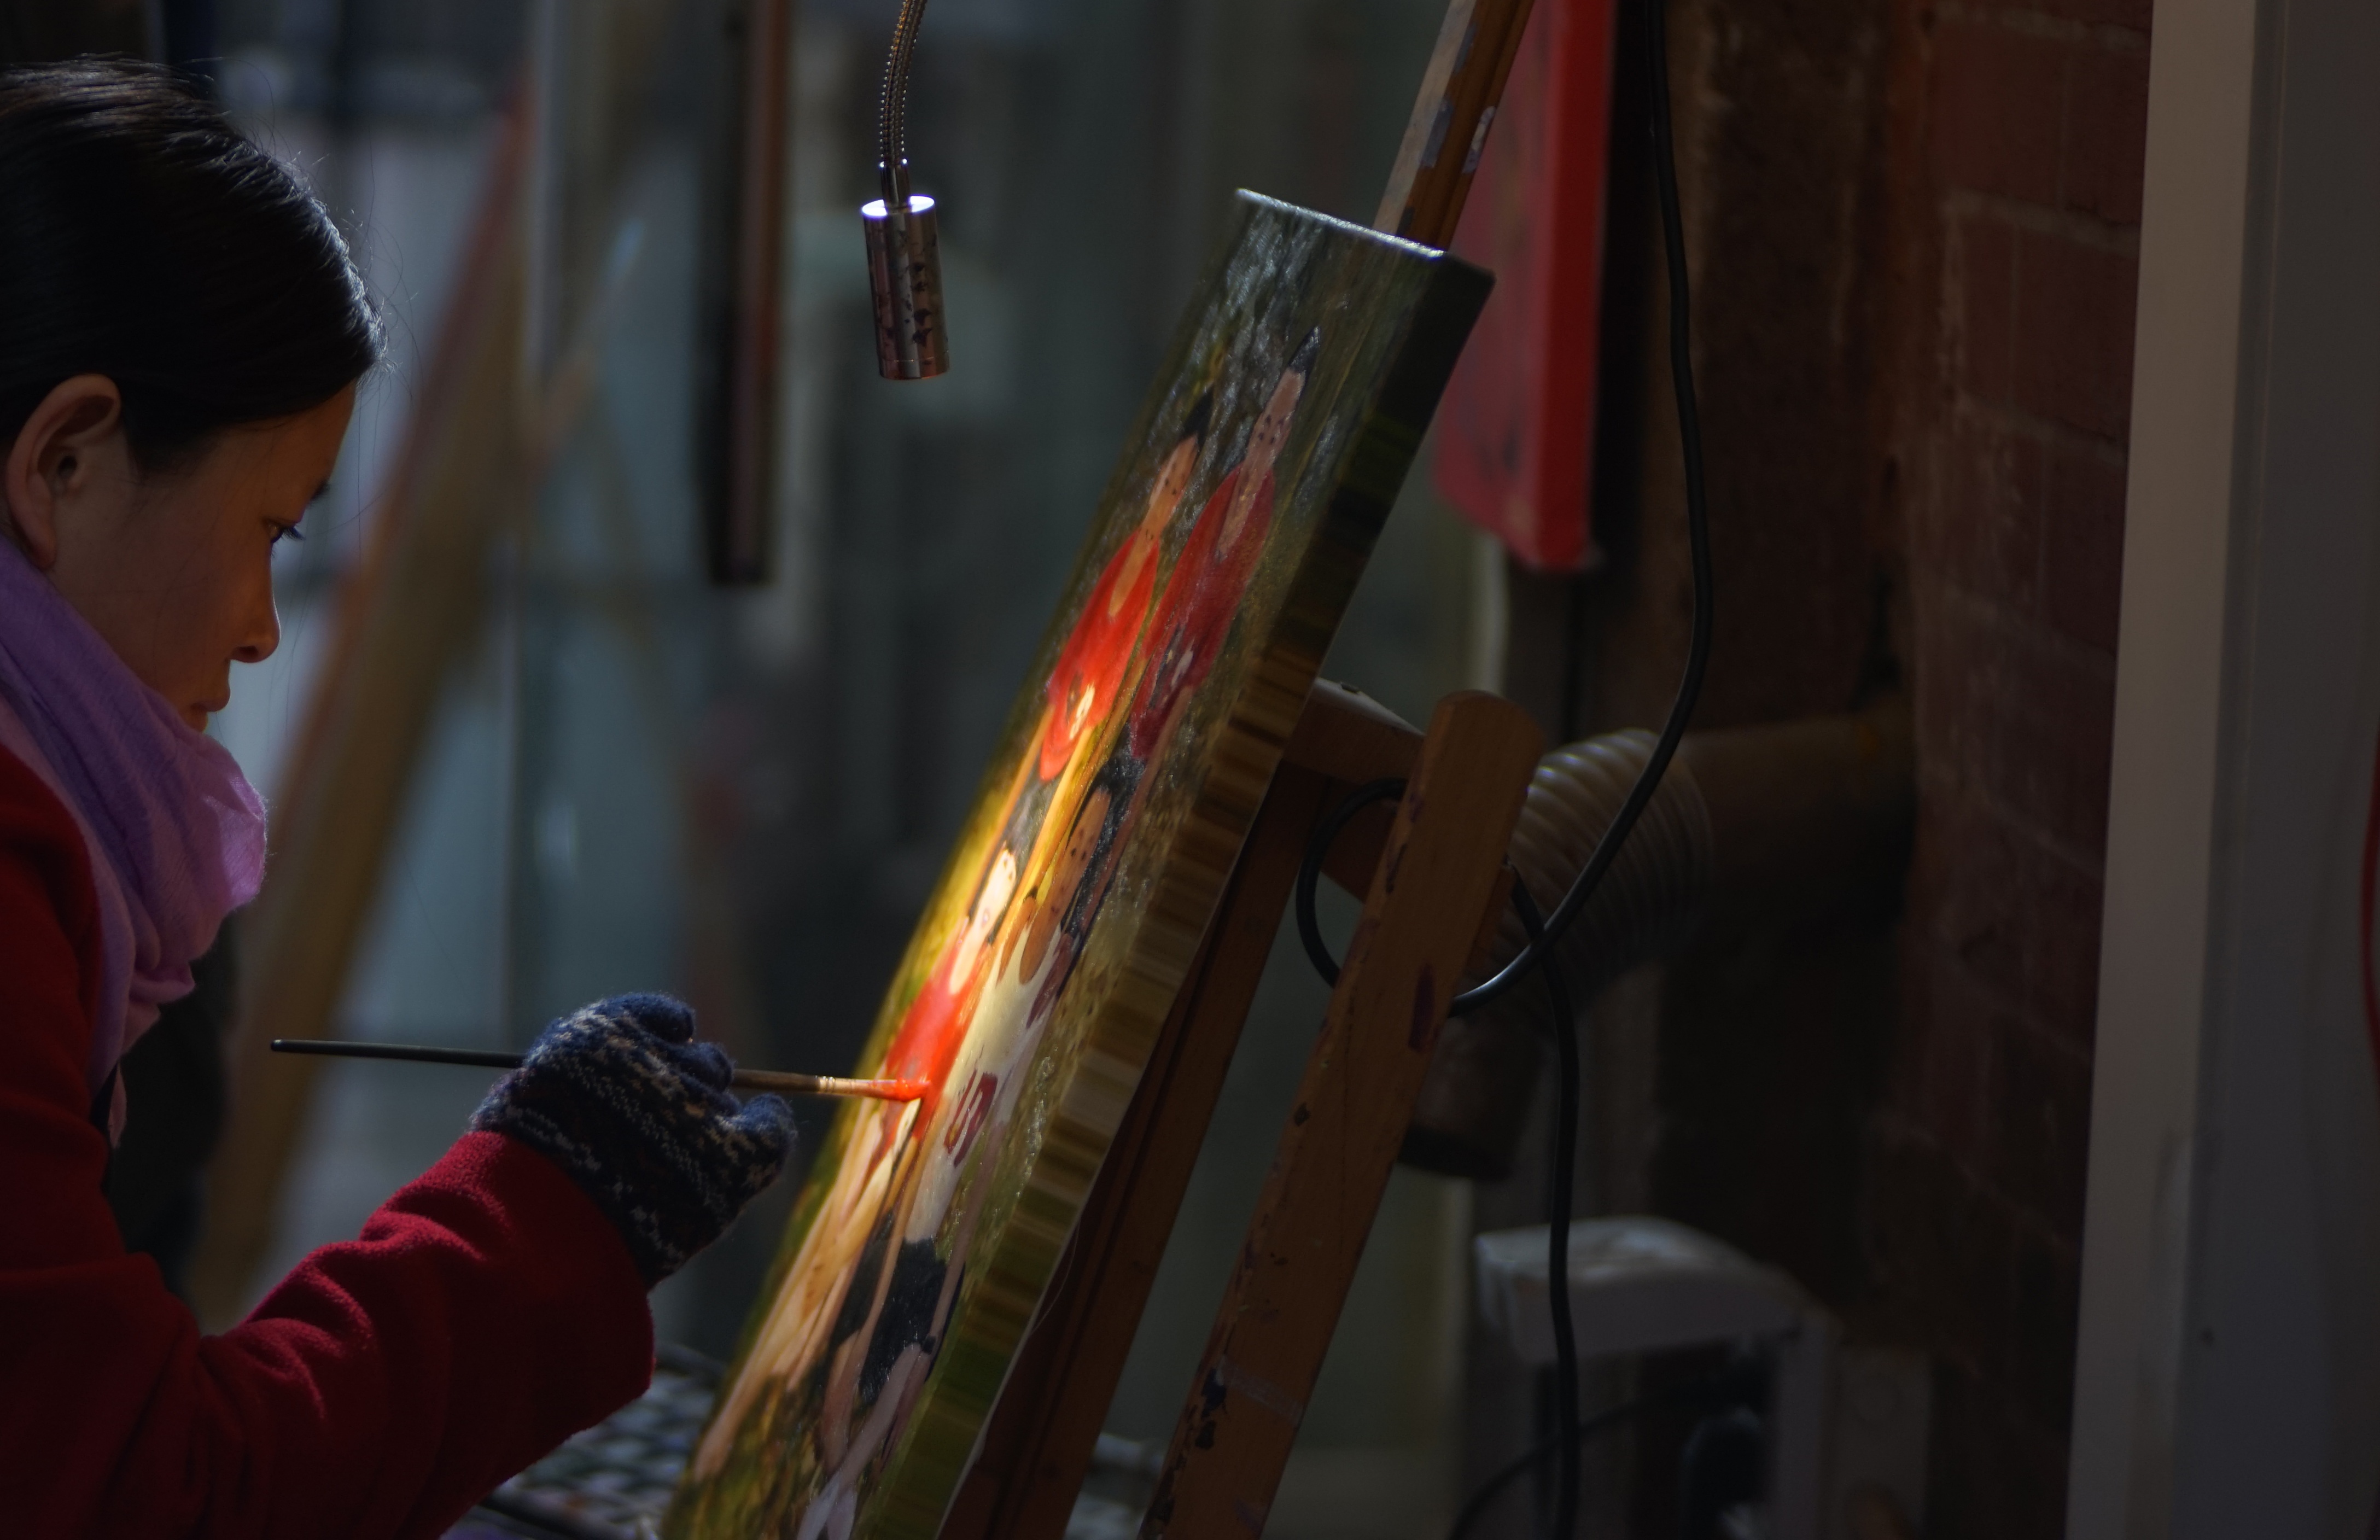
painting, character, screenshot, street view